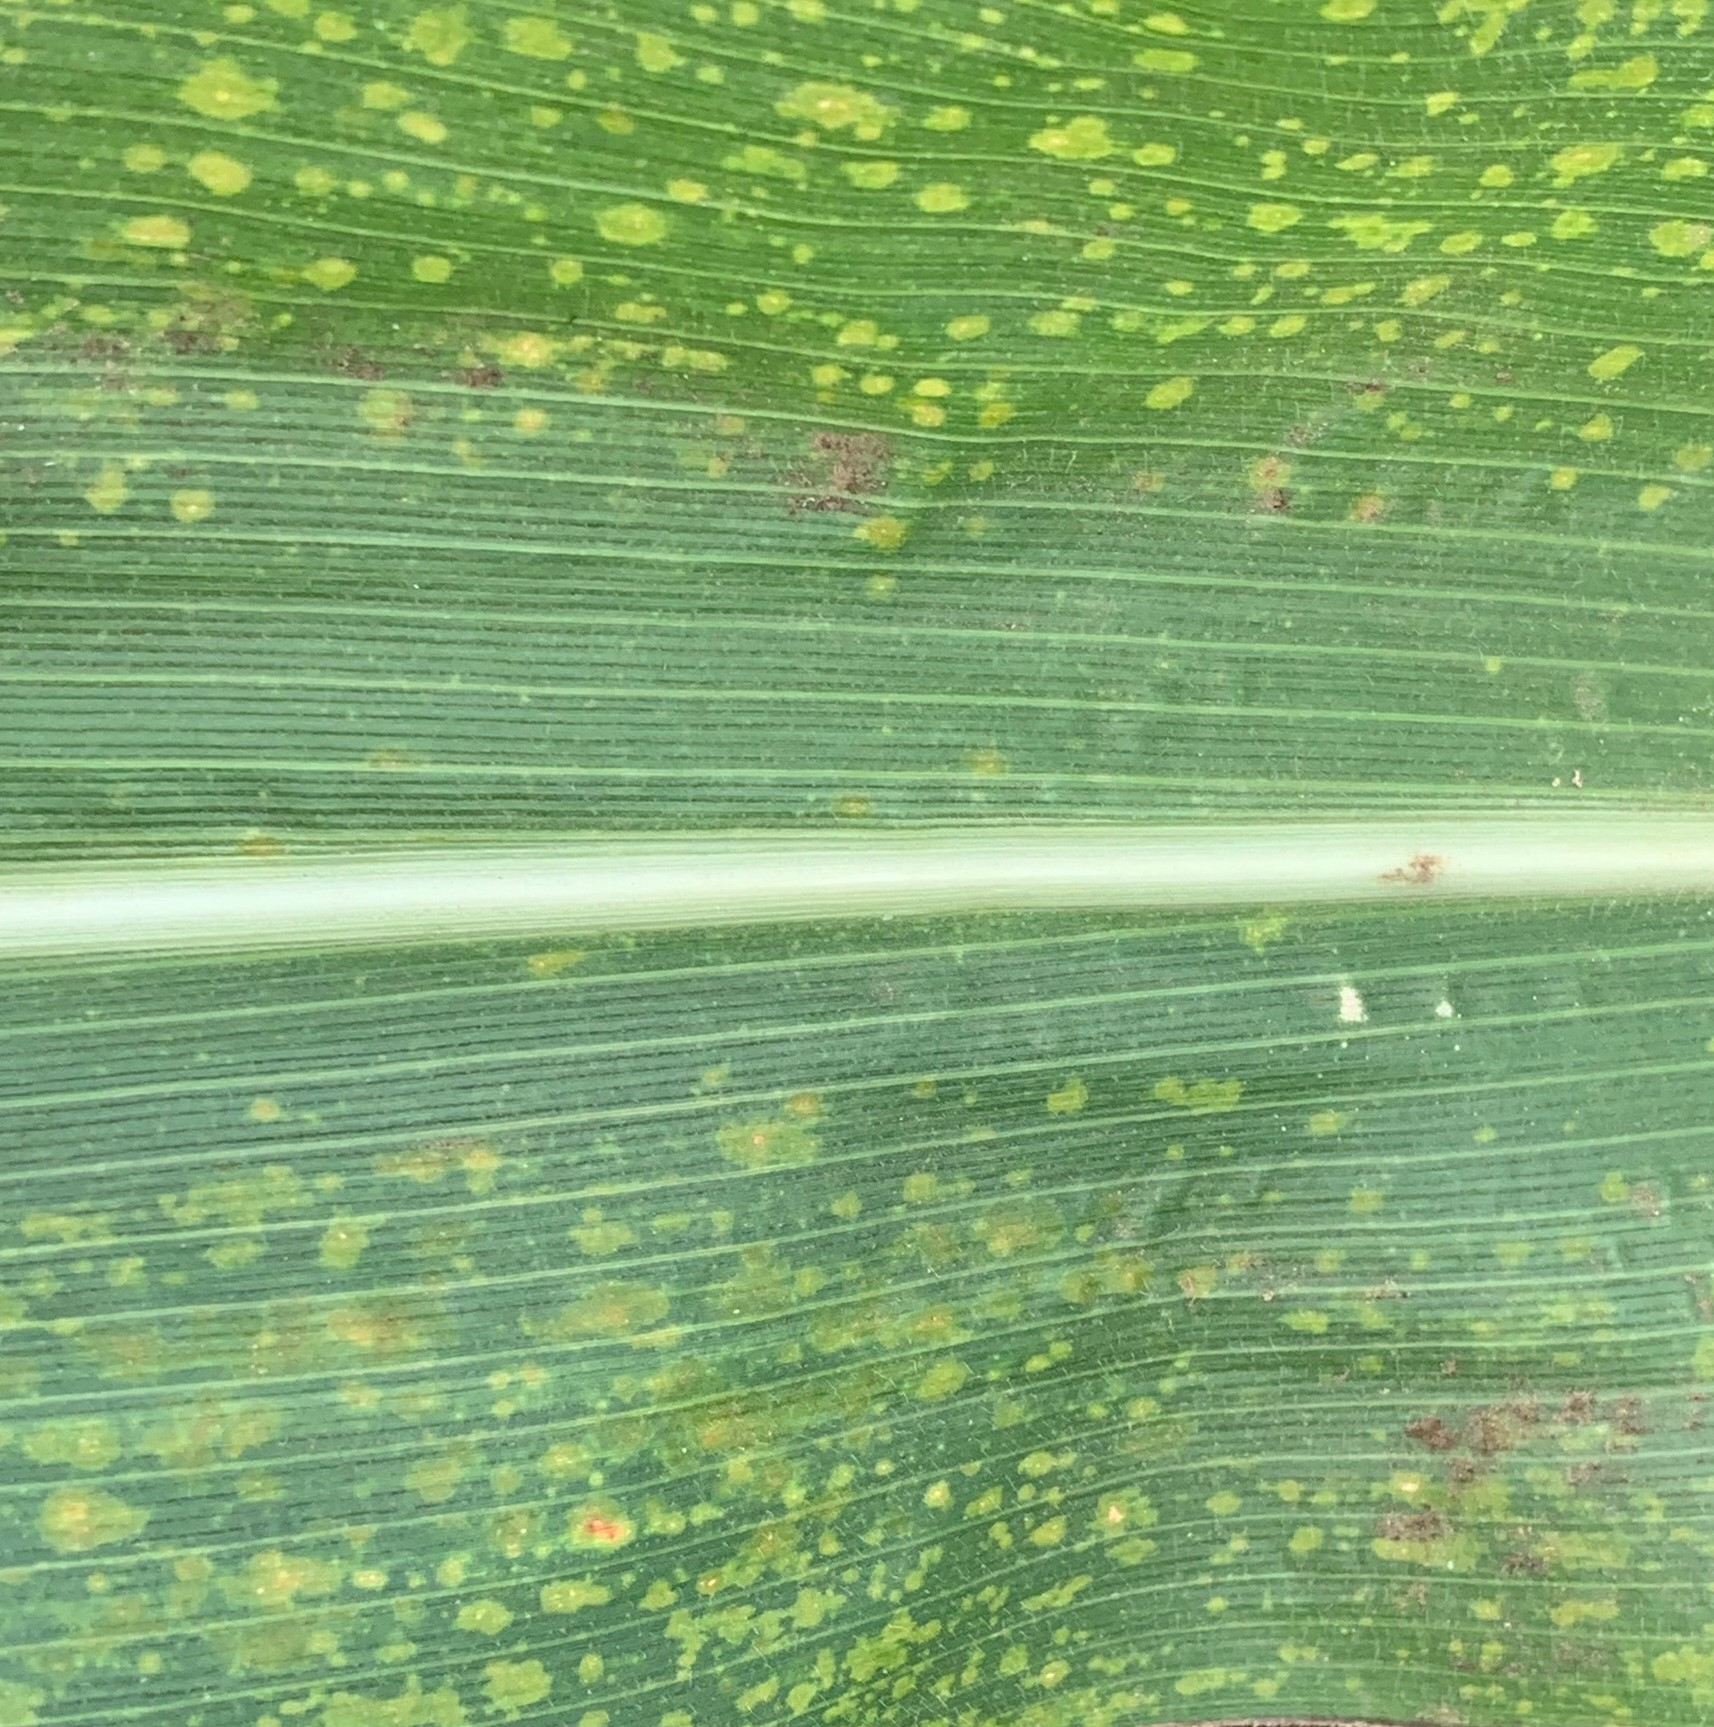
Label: MLN